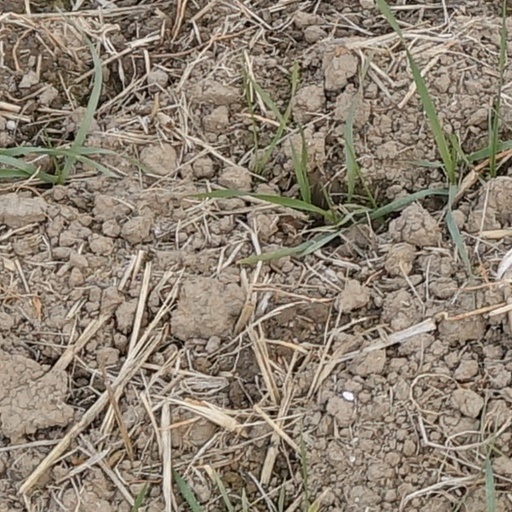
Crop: wheat